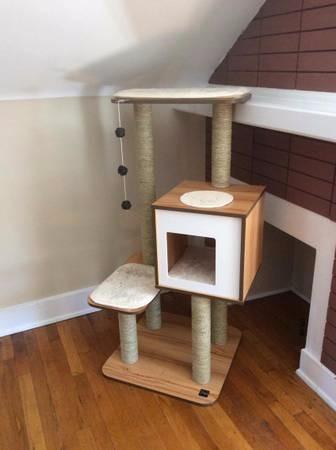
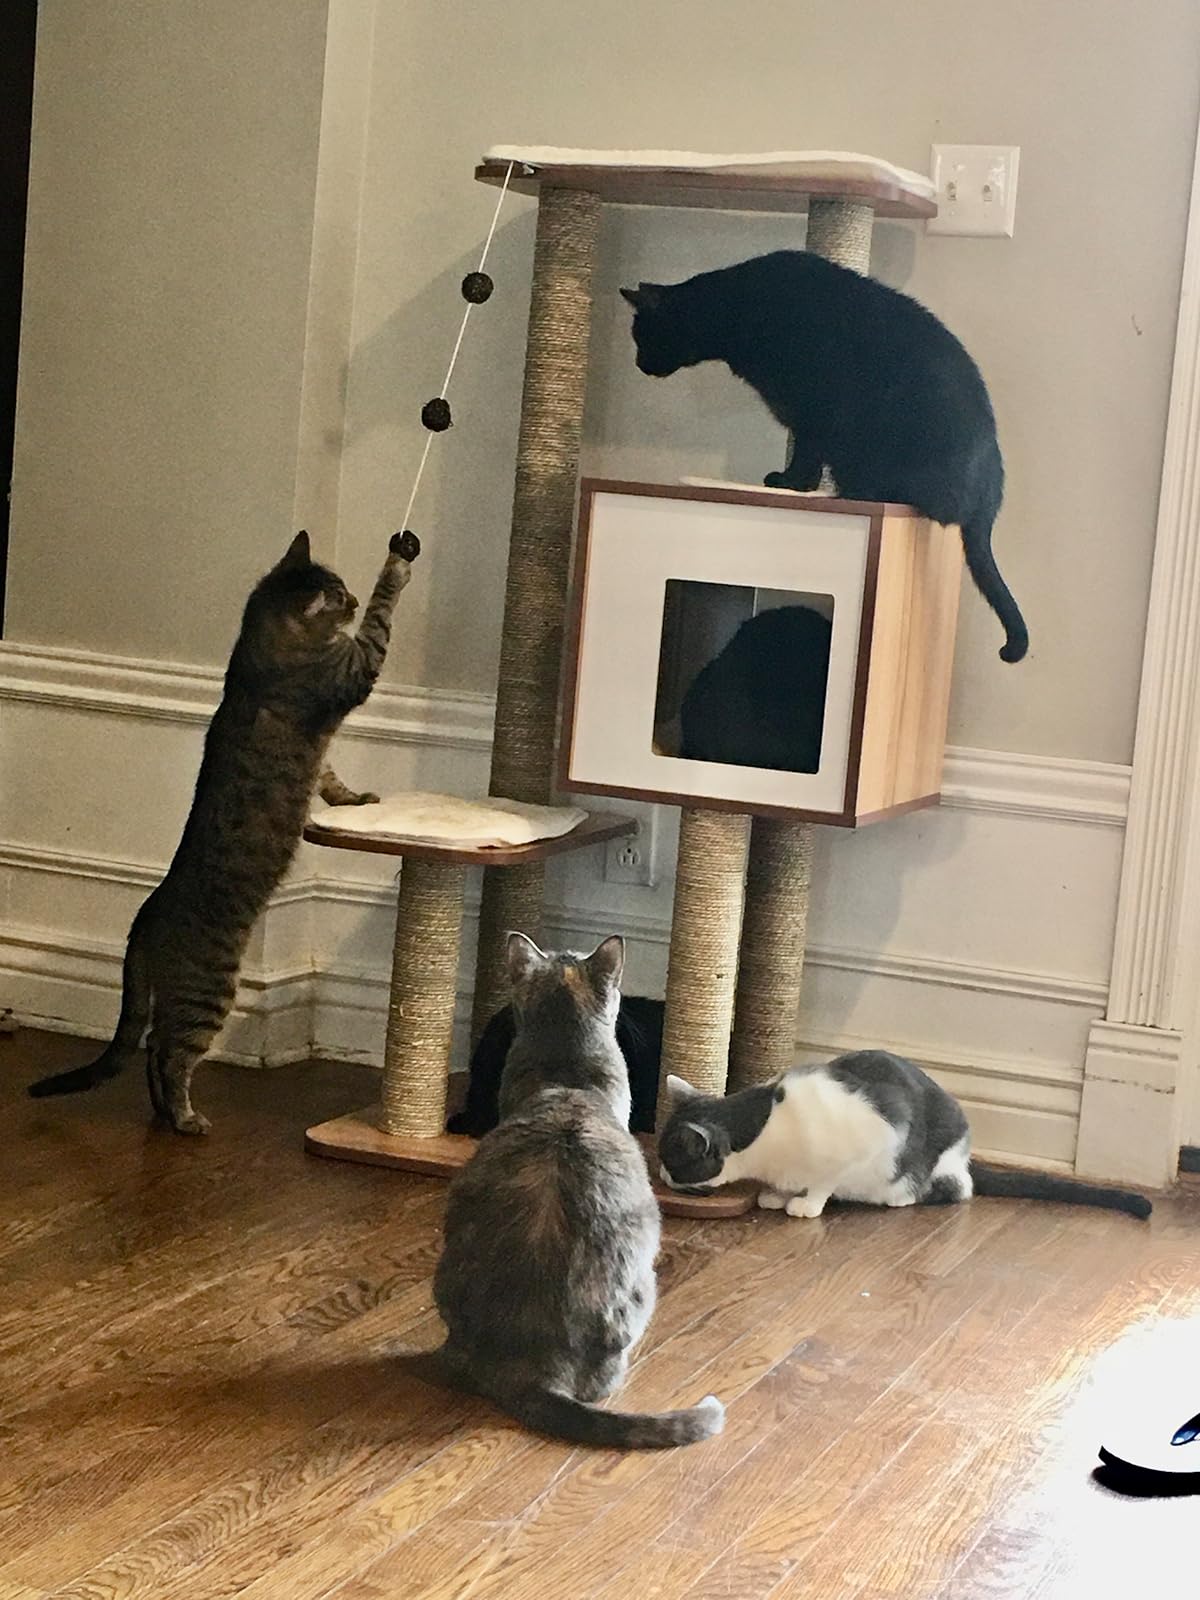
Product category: items_cat tree
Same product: yes